February 1969 nor'easter

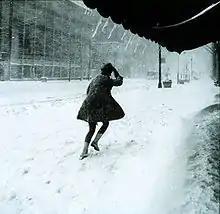
Manhattan's empty streets during the storm, February10

The storm produced paralyzing snowfall from New Jersey through most of New England. Forecasts severely underestimated the duration of the storm, often predicting just a chance of snow. The highest totals—often exceeding —were reported in the Bangor, Maine, area; Lewiston, Maine, topping . Lesser accumulations up to —occurred in areas south to western Connecticut, Massachusetts, southern Vermont, northern Rhode Island, and eastern New Hampshire. Lighter snowfall extended as far south as central Virginia, and as far west as Indiana. The snow was accompanied by high winds, in some areas reaching . Heavy snow and gale warnings were declared across the region. Tides along the coast ran above normal during the storm.